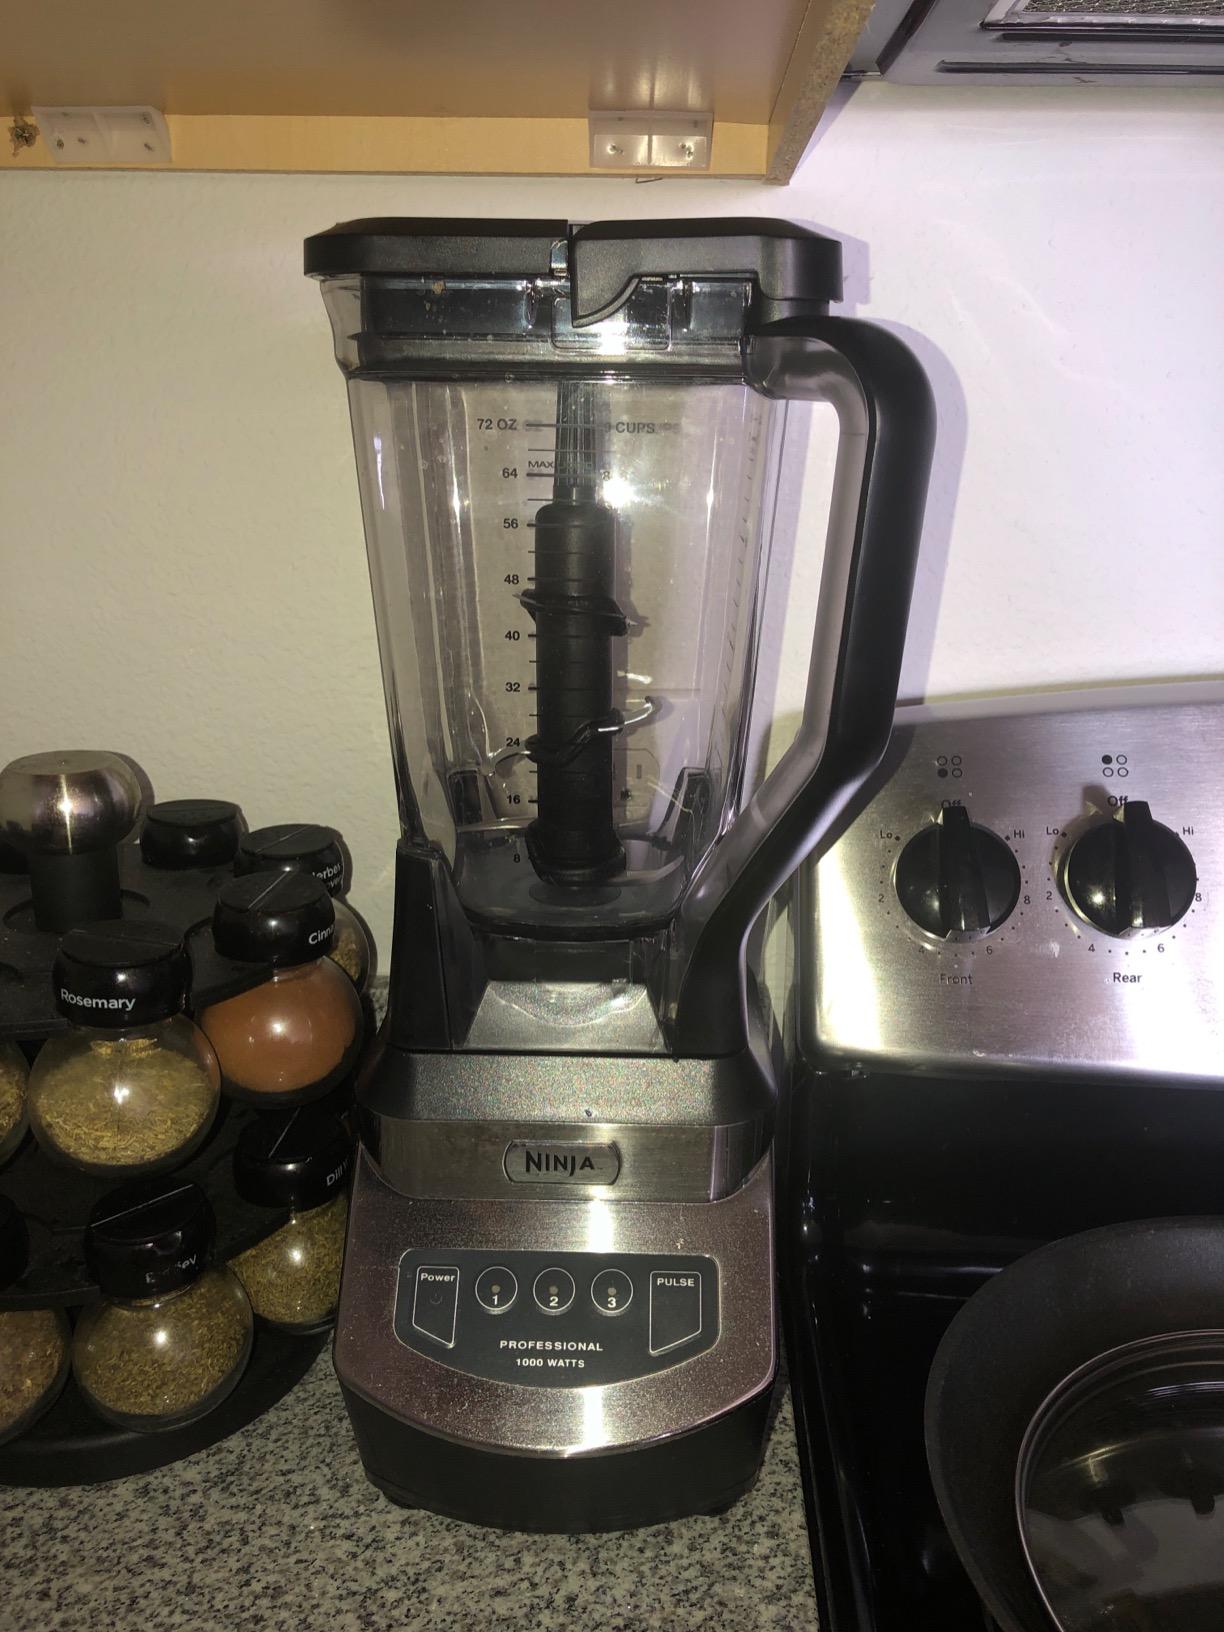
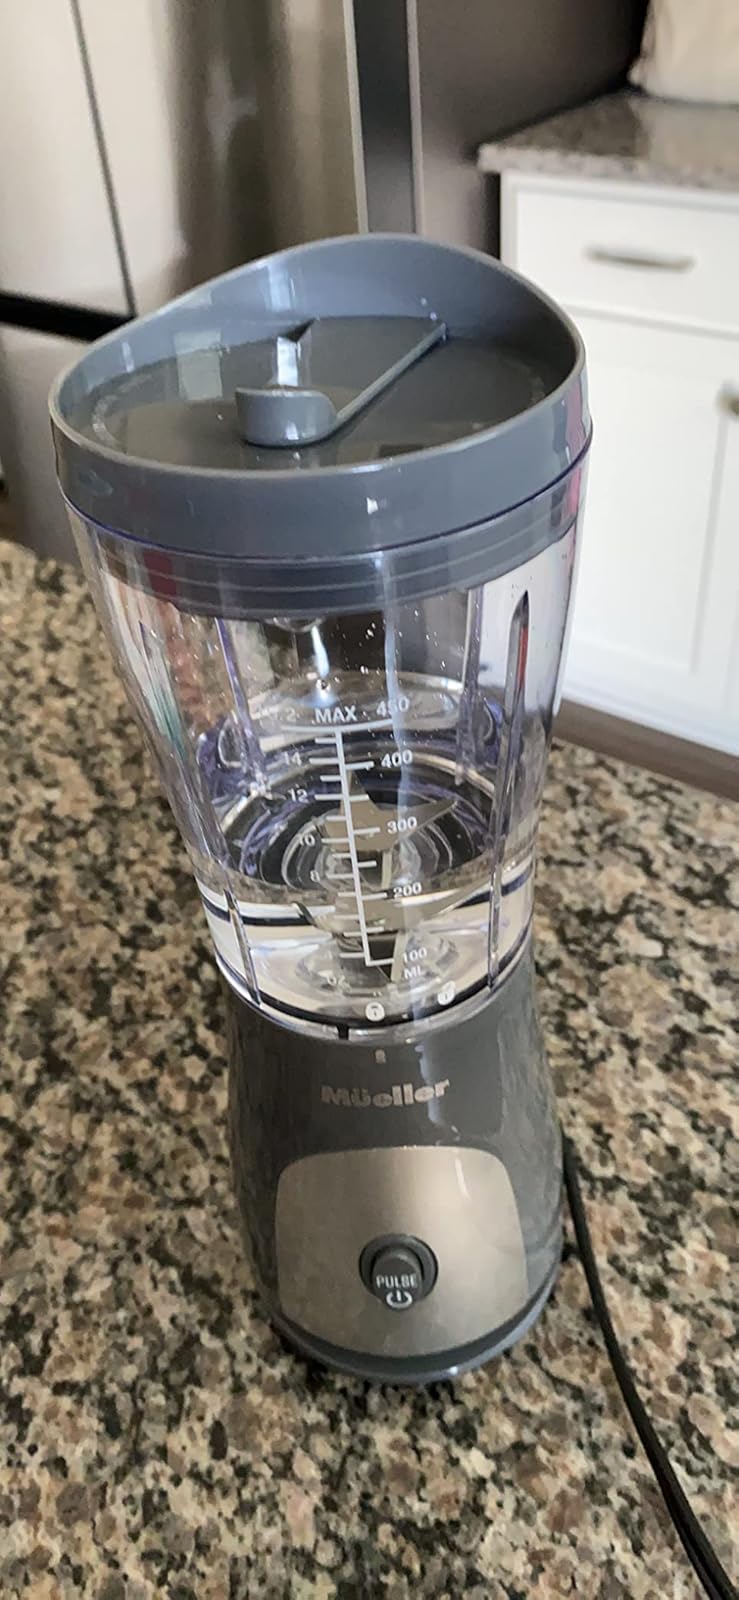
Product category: items_blender
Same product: no